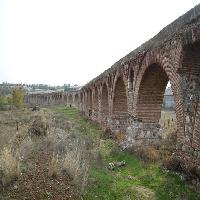
Weather: cloudy or overcast